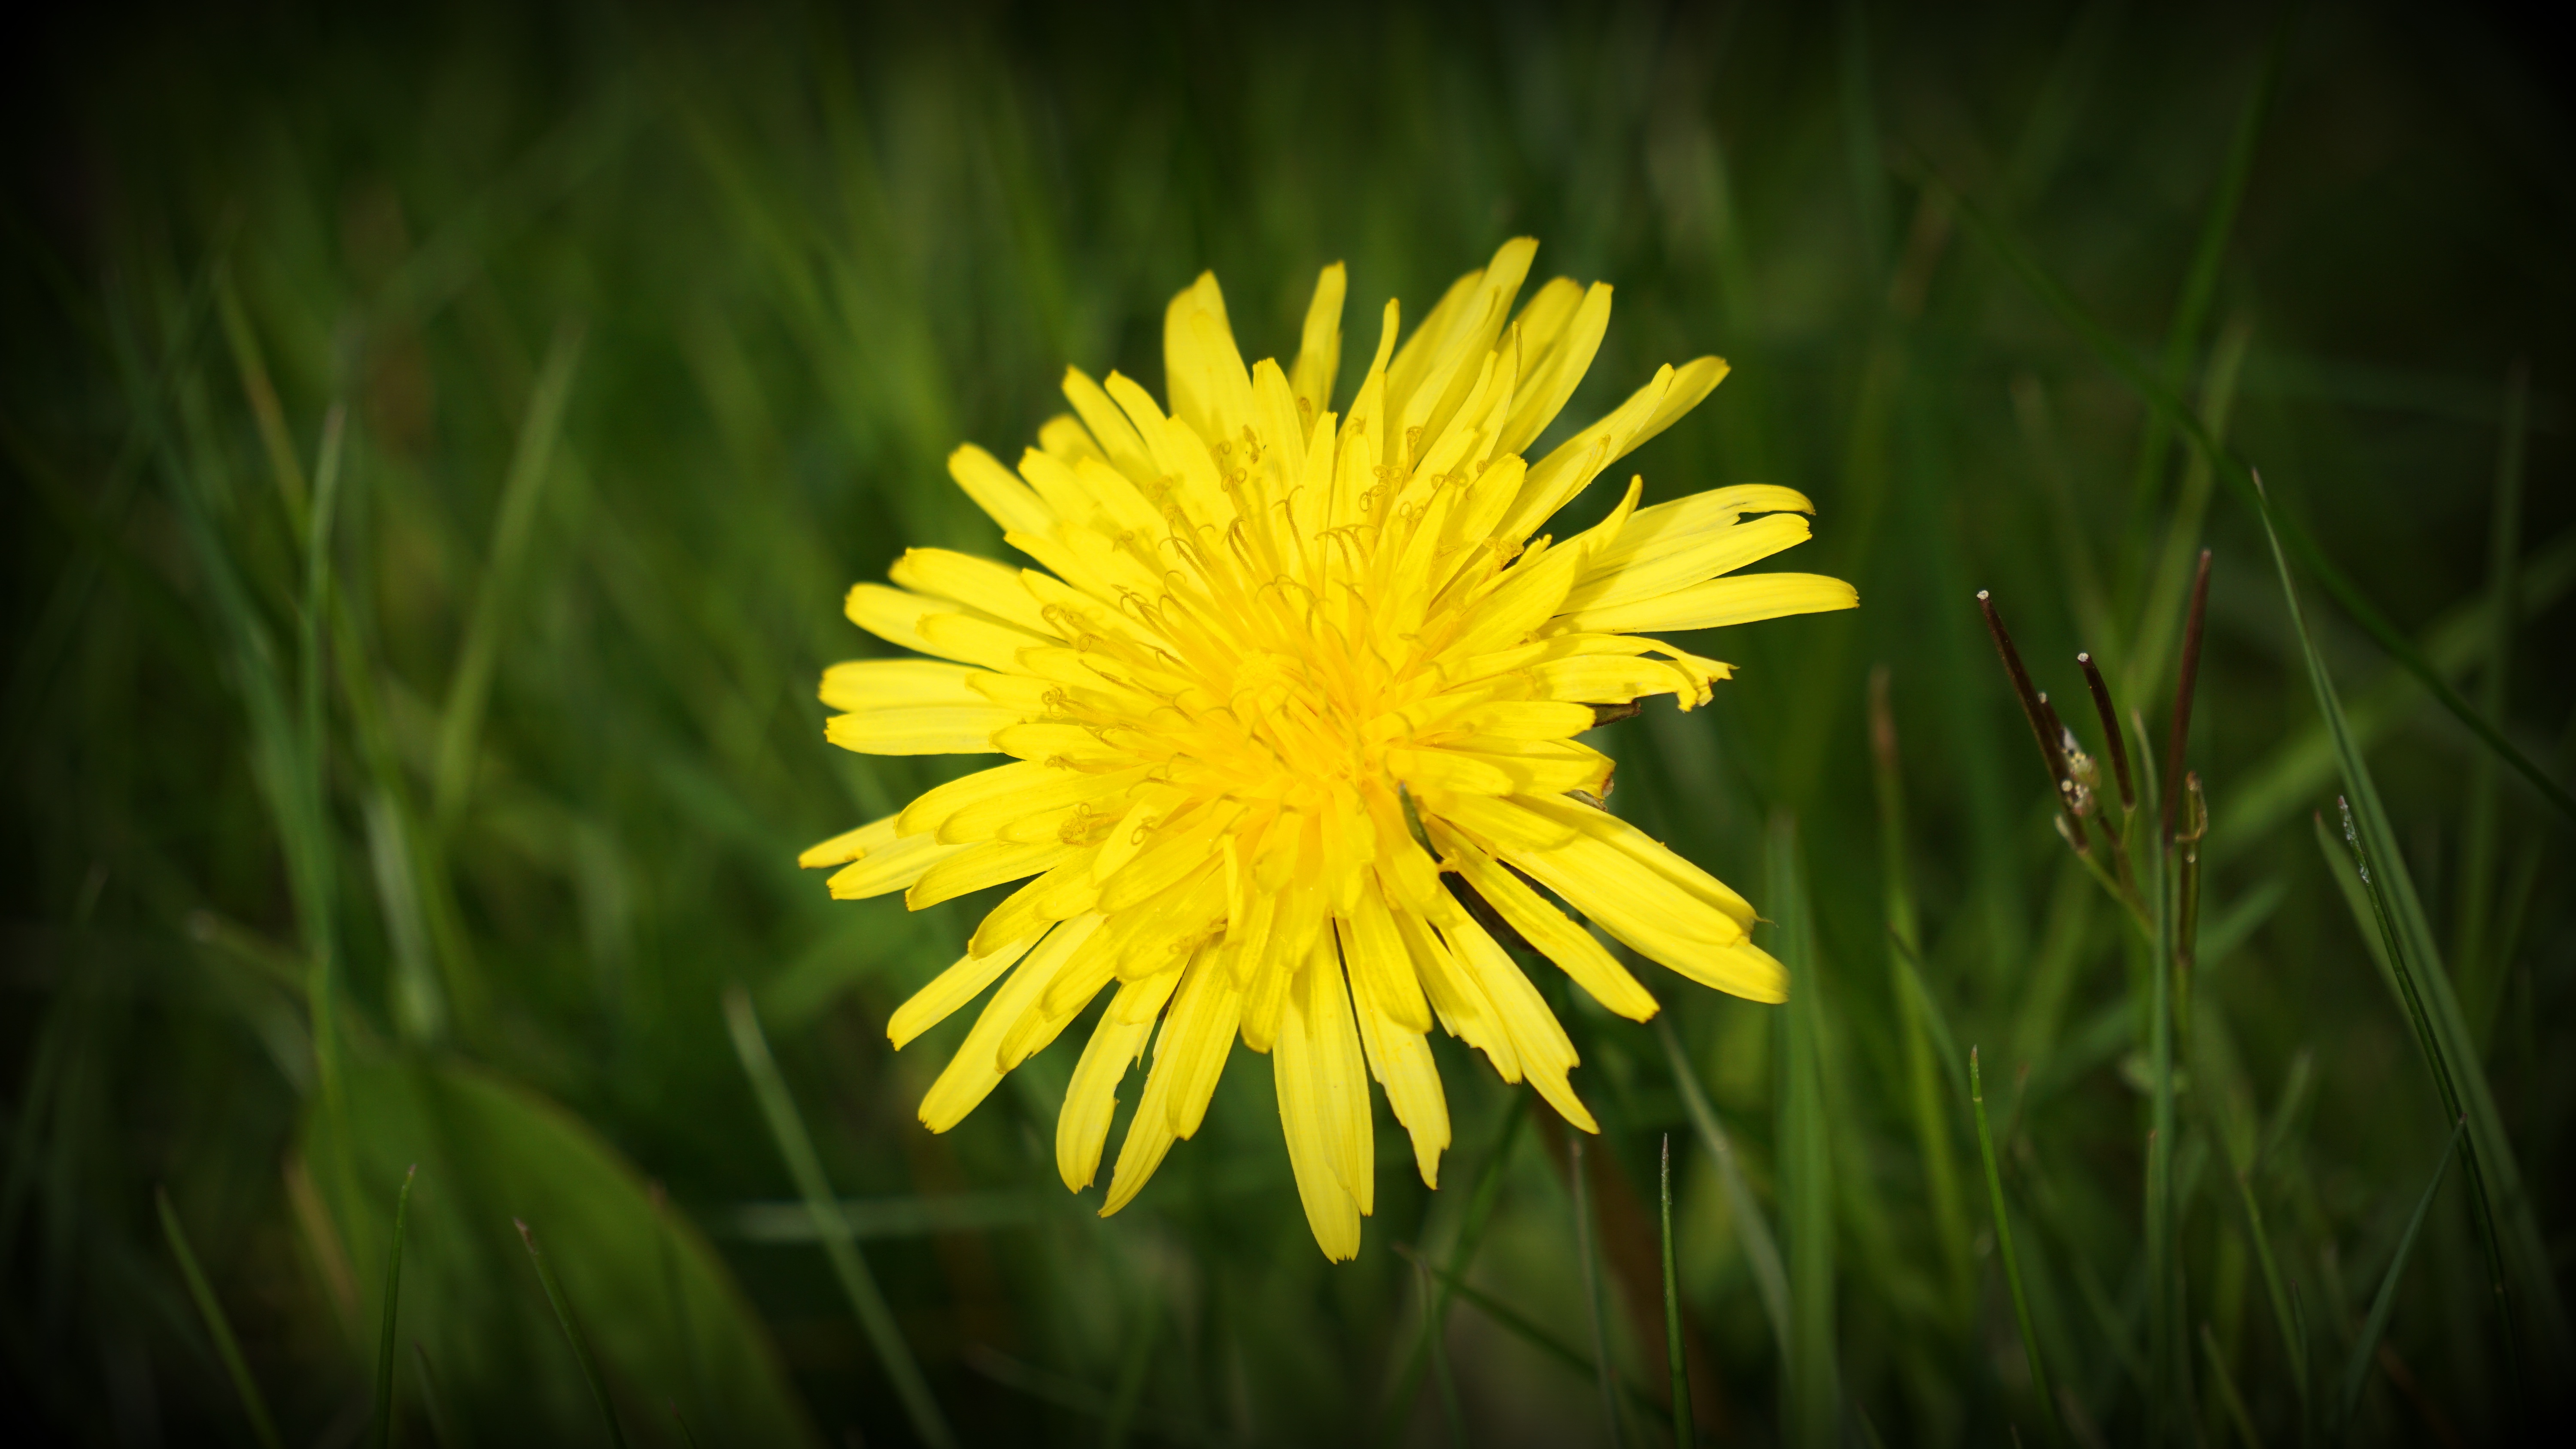
flower, yellow, nature, flora, plant, green, macro photography, photography, grass, close up, botany, land plant, dandelion, petal, daisy, sunlight, leaf, daisy family, flowering plant, meadow, wildflower, field, oxeye daisy, plant stem, prairie